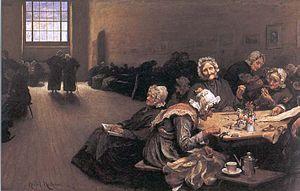
Les workhouses étaient des hospices du Royaume-Uni dont le rôle s'apparentait à de l'assistance sociale. Elles devaient permettre de subvenir aux besoins de toute personne dans l'incapacité d'y parvenir par elle-même, comme les personnes âgées, les handicapés, les « faibles d'esprit », les filles mères, etc.